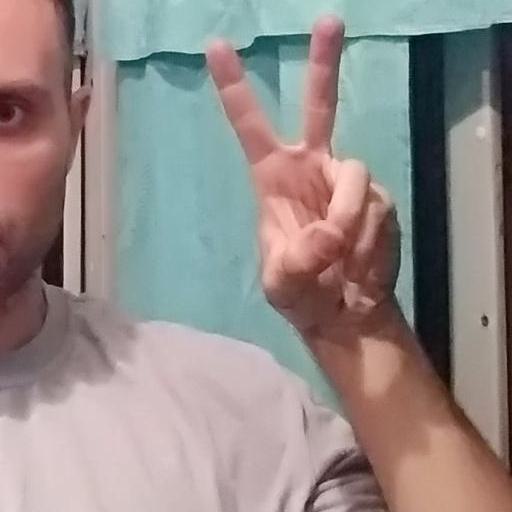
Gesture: peace